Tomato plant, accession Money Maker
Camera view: tilt-top (135 deg); turntable rotation: 60 degrees
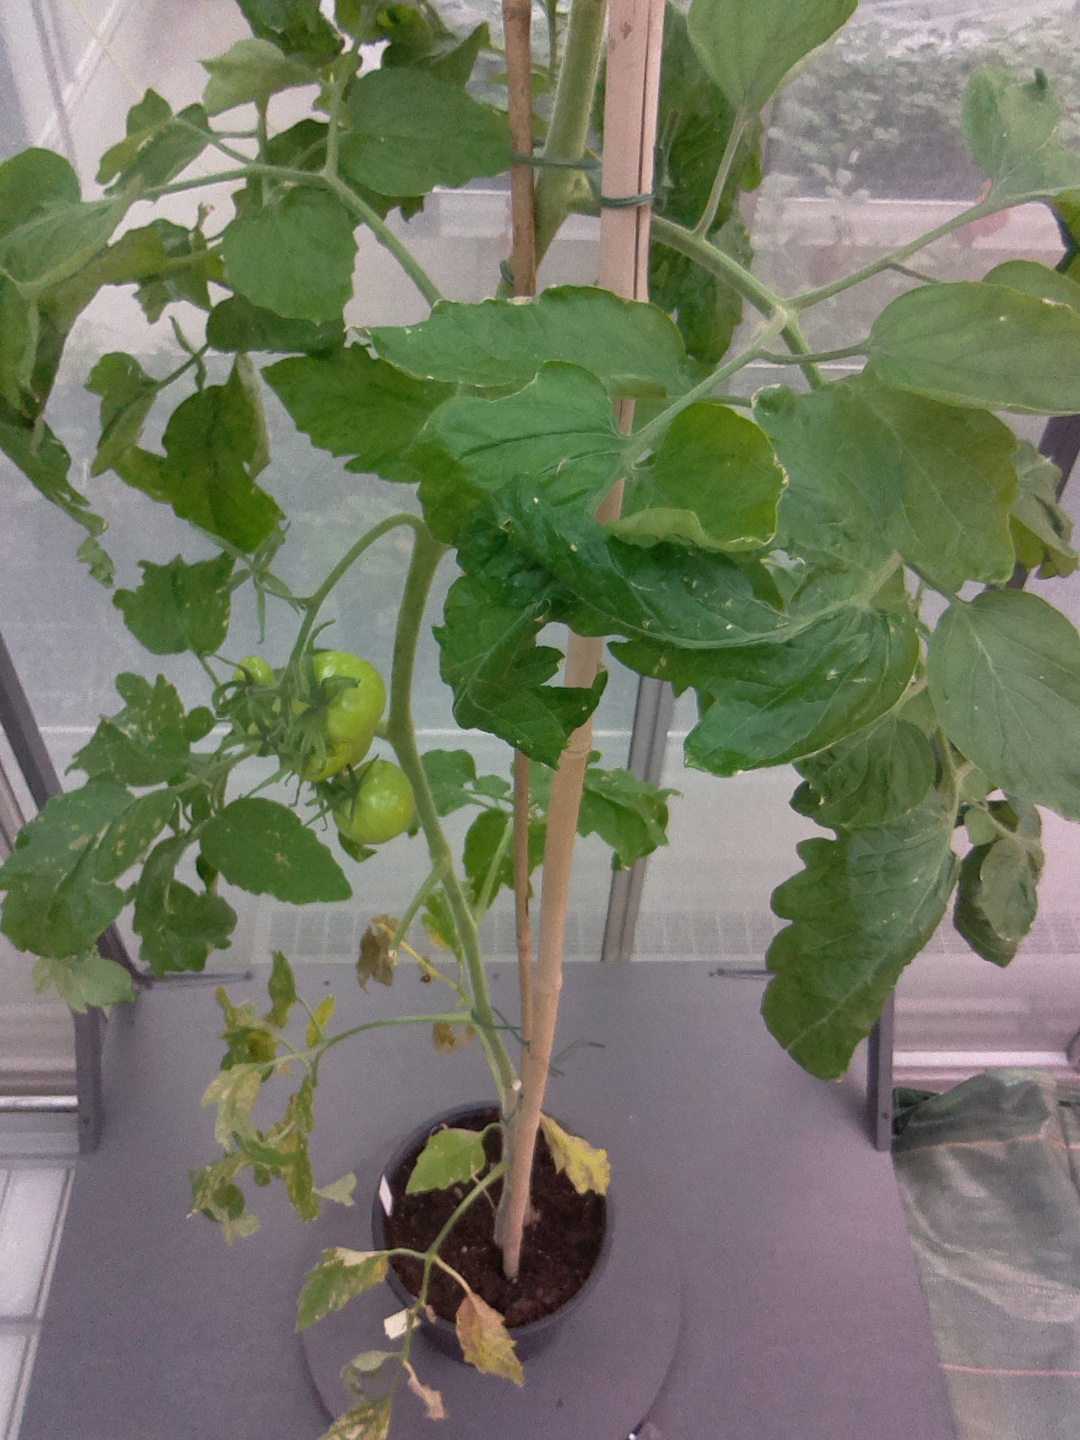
BBCH growth stage 75: 50%-60% of final fruit size